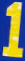
Number: 1